Gaya College of Engineering

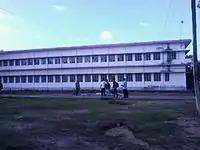
Academic Building

GCE offer postgraduate course in Two streams of engineering. M.TECH in Cyber Security - 18 seats &M.TECH in VLSI Design - 18 seats are available in this institution.admission through Graduate Aptitude Test in Engineering.